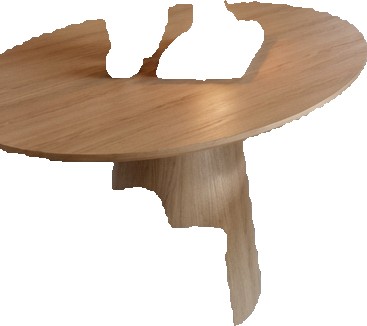
Surface category: table